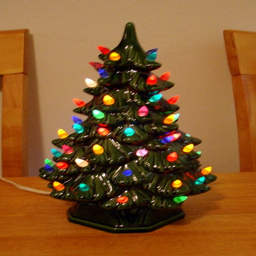
my grandma had one of these when i was a kid and i dont know what happened to it but i have to get my hands on one .